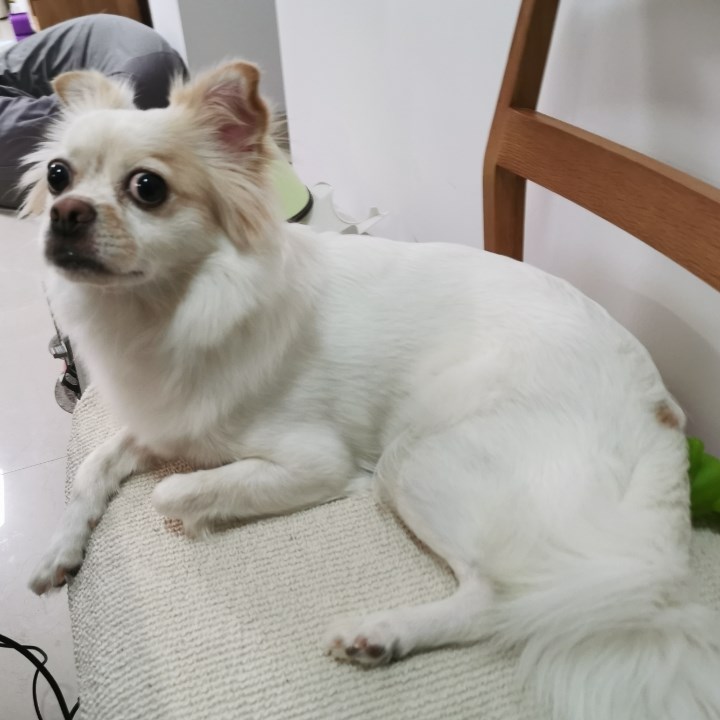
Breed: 806-n000129-papillon